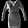
Label: Dress